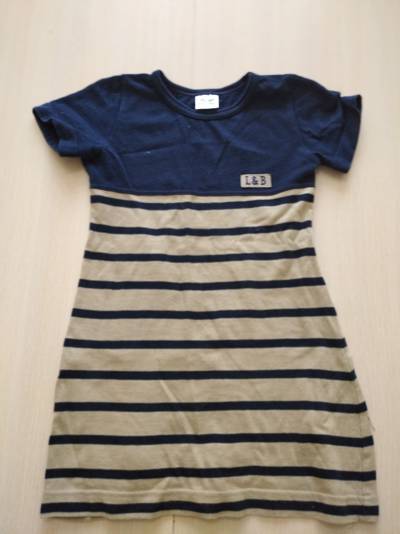
Waste category: clothes